Francis Scott Key Bridge replacement

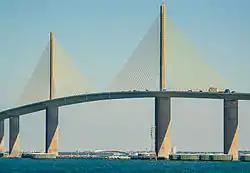
One firm proposed a cable-stayed bridge like the replacement for Florida's Sunshine Skyway Bridge, the original bridge having suffered a similar fate.

On May 3, 2024, Webuild, a European-based construction firm with a U.S. subsidiary, became the first engineering firm to submit a design proposal to the Maryland officials. The proposal called for a cable-stayed bridge with central support cables, similar to the Sunshine Skyway Bridge in St. Petersburg, Florida; it would have a central span of , twice that of the old bridge, and rise , compared to the previous .